Nursing home care in the United Kingdom

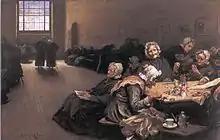
"" (workhouse), 1878, by Sir Hubert von Herkomer

Although the act formally abolished the workhouse system in 1930, many workhouses, renamed public assistance institutions, continued under the control of local county councils. It was not until the National Assistance Act 1948 (11 & 12 Geo. 6. c. 29) that the last vestiges of the Poor Law disappeared, and with them the workhouses. Many of the buildings were converted into old folks' homes run by local authorities; slightly more than 50 percent of local authority accommodation for the elderly was provided in former workhouses in 1960. Many workhouses were also converted into hospitals.